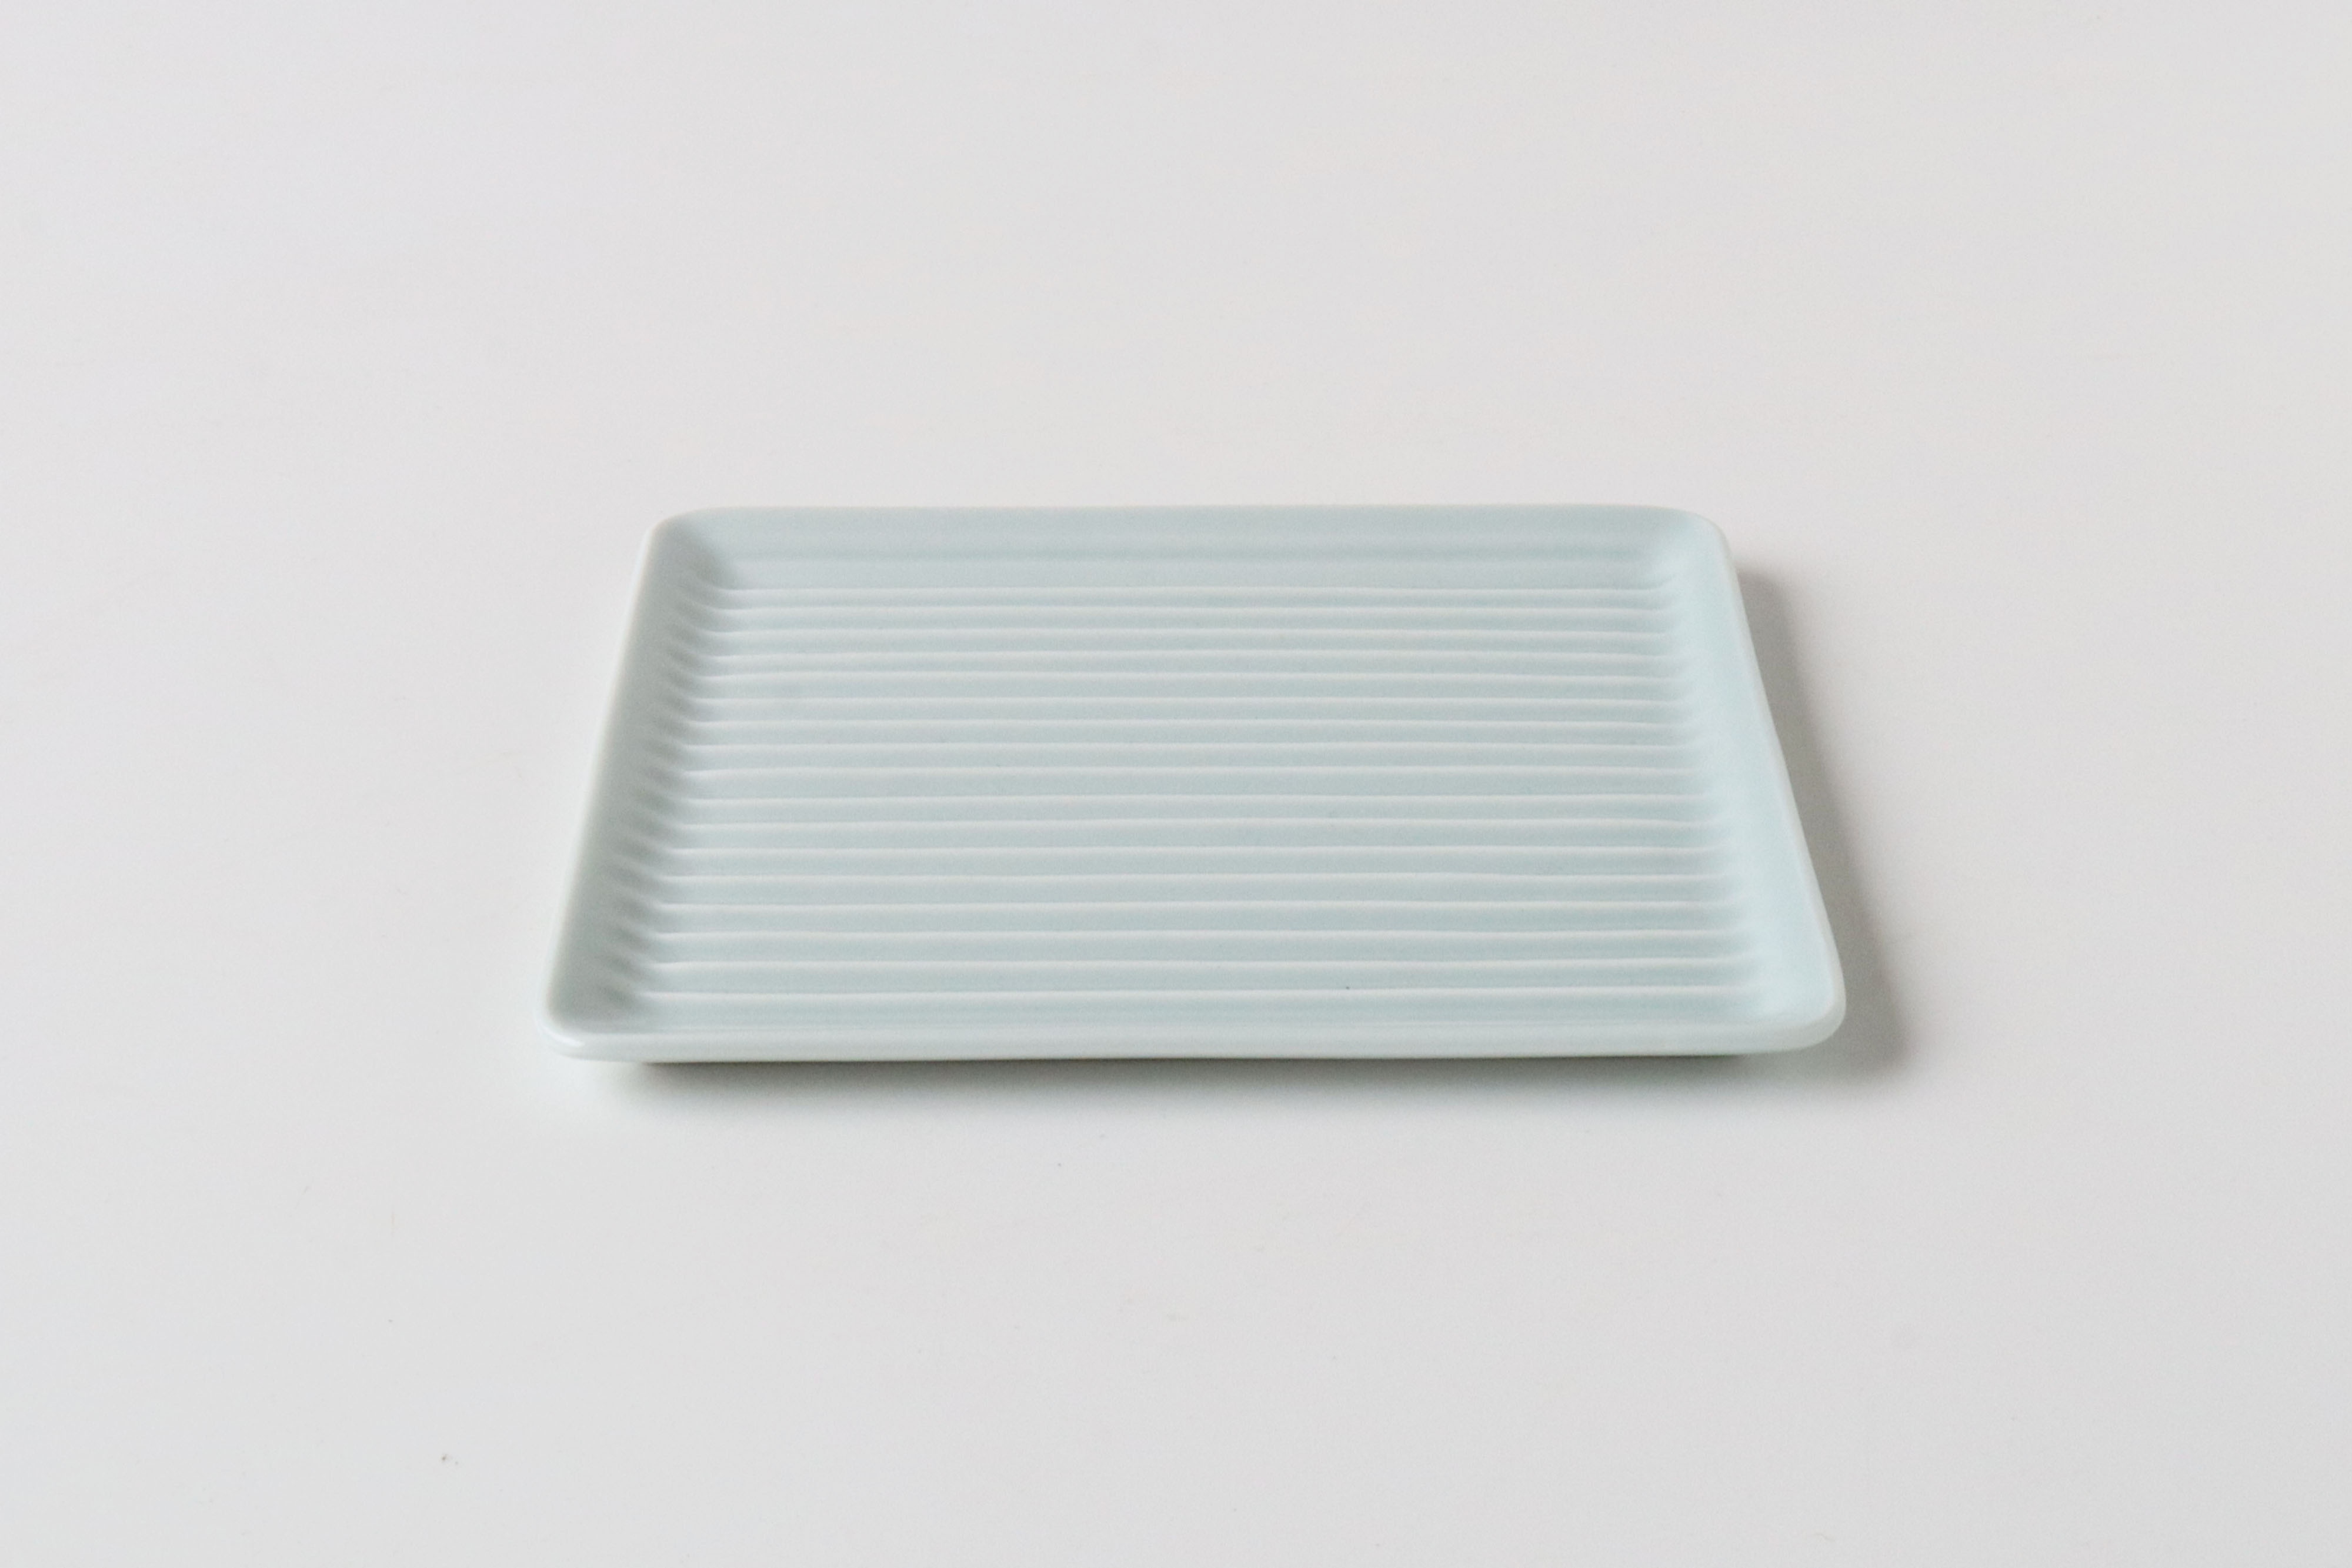
Omupan＋ウェーブプレート　〈Sherbet〉3-1O
商品説明： 表面が凹凸したウェーブ加工 余分な油や水分をおとしてヘルシーに 焼き立てのパンの蒸気を逃がして サクサク感が持続 電子レンジ、食洗機対応 シリーズ説明： 食パンがピッタリのる大きさのパン皿です サイズ： 15.5cm×15.5cm×高さ1.4cm
Brand: Cheer house Online store
Category: Food, Beverages & Tobacco > Food Items > Frozen Desserts & Novelties > Ice Cream & Frozen Yogurt > Sherbet